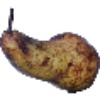
Label: pear_abate